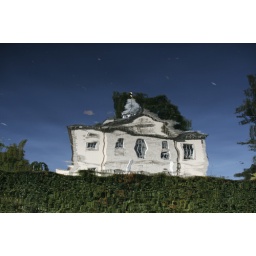
the house in the sky